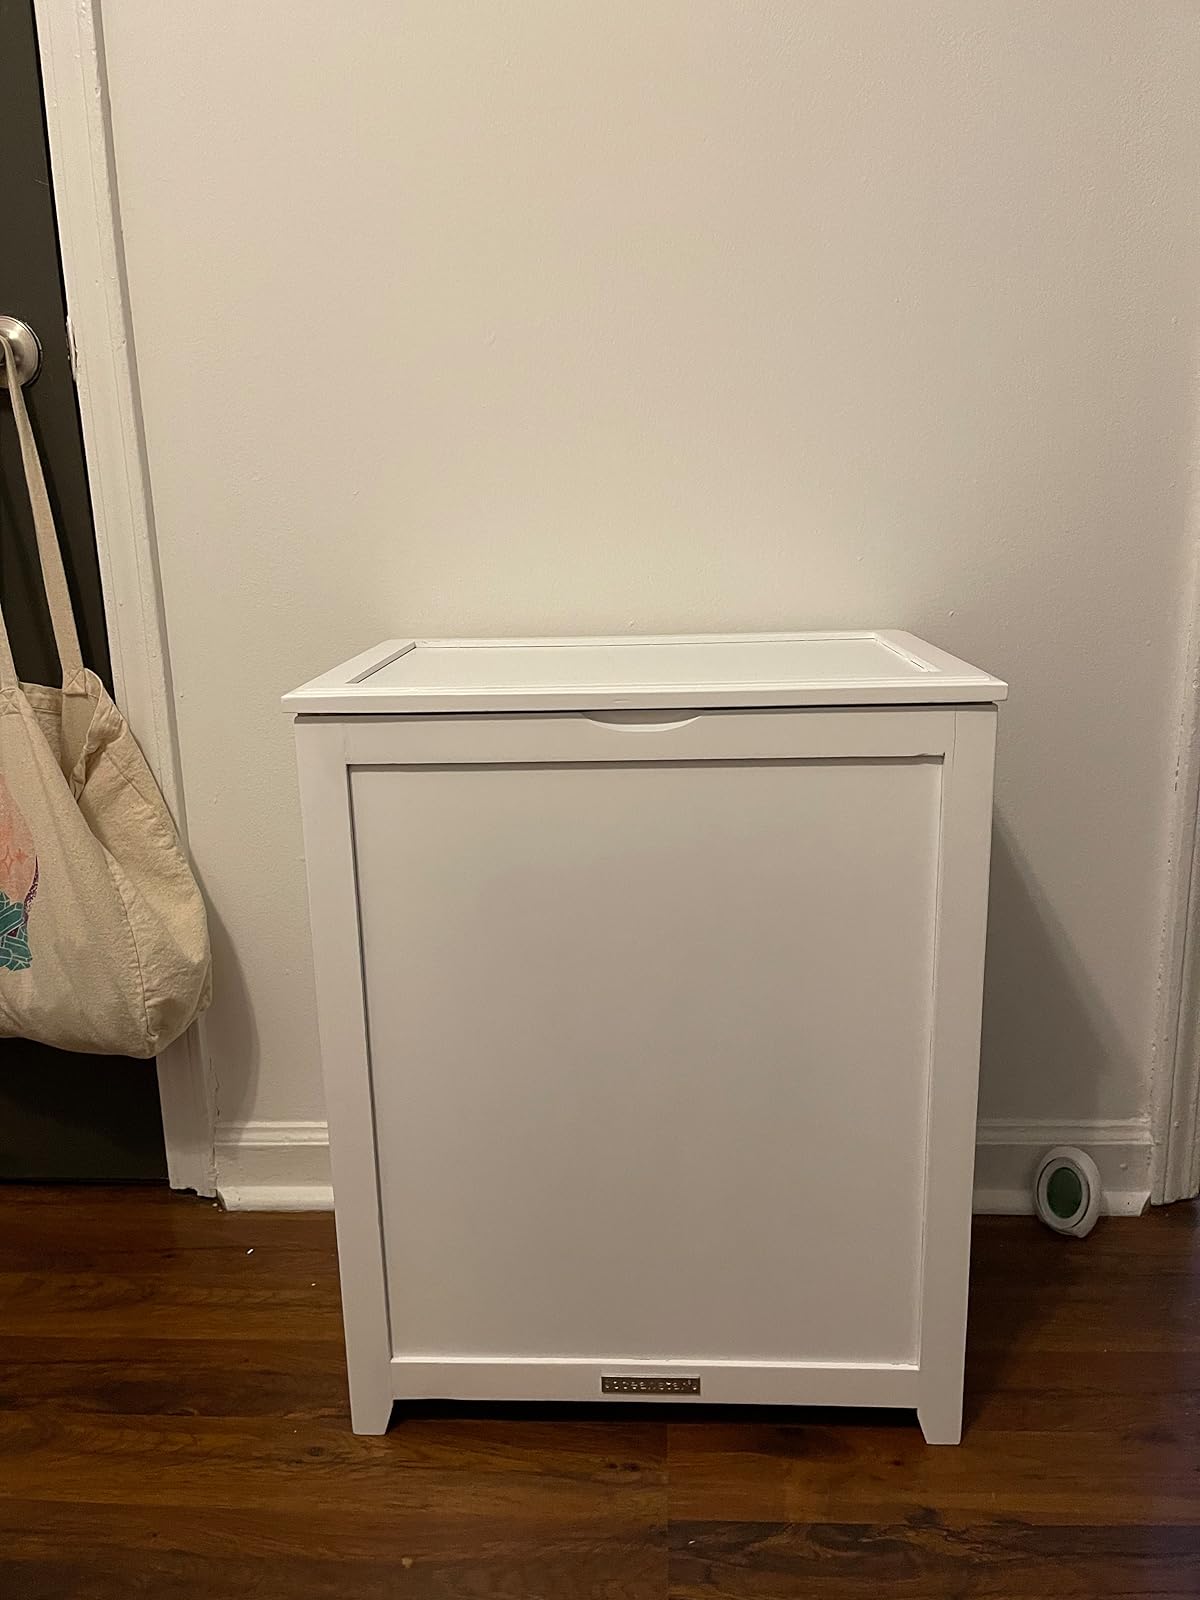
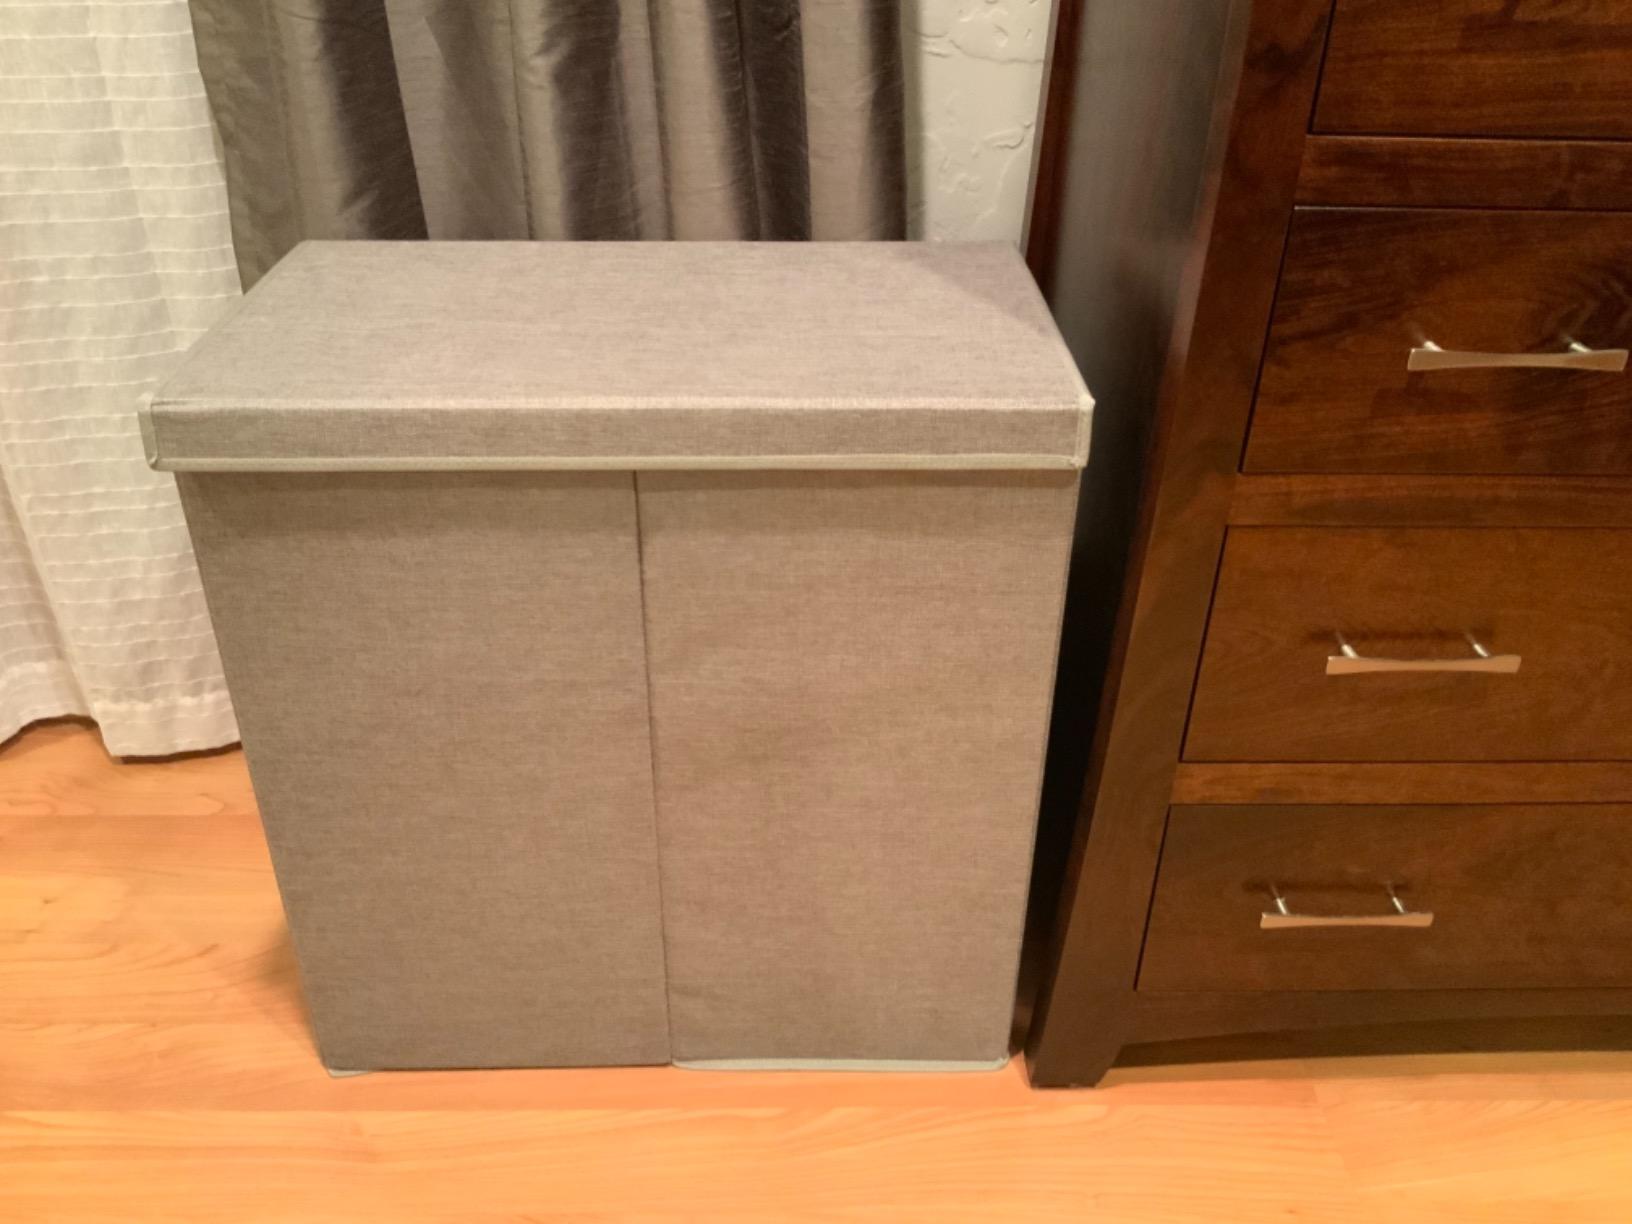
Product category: items_hamper
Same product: no